Georgina Fanny Cheffins

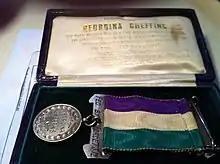
The Hunger Strike Medal awarded to Georgina Cheffins

At her trial Cheffins said that she was a suffragist by conviction, because, after living and working among the very poor for more than twenty years, she had come to the conclusion that all efforts to improve their conditions were futile without the benefit of the franchise. She supported the Women's Social and Political Union because she felt that their militant methods gave the best chance of success. Cheffins was sentenced to four months in Holloway Prison where she went on hunger strike and was forcibly fed. She was one of 68 women who added their signatures or initials to The Suffragette Handkerchief embroidered by prisoners in Holloway Prison in March 1912, and kept until 1950 by Mary Ann Hilliard, and still available to view at the Priest House in West Hoathly. On her release from Holloway Cheffins received the Hunger Strike Medal from the leadership of the Women's Social and Political Union (WSPU).